Downtown

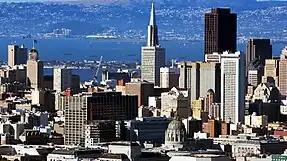
Downtown San Francisco

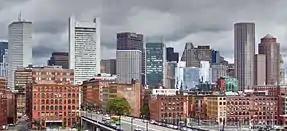
Downtown Boston

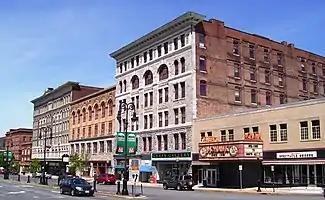
Downtown North Adams, Massachusetts, population 13,000. This scale and style is typical of many small cities in the United States and Canada.

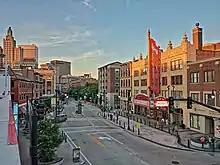
Downtown Providence, Rhode Island, a typical mid-sized American city

The loss of the major cultural institutions left downtown as a place primarily dedicated to business, but the loss of another sector, retail shopping, defined the "type" of business that was done there. The great retail outlets like the department stores had always had the tendency to move closer to the residential districts, to make it easier for their customers to get to them, but after 1920 they started to congregate in secondary business districts on the periphery of the city. The growth of chain stores such as J. C. Penney, F. W. Woolworth, Kresge and W. T. Grant, contributed to the increased importance of the outlying shopping districts, which began outselling those retail stores which had remained in the central business district, and provoked those stores to open branches in the secondary districts in attempt to go to where there customers were instead of having them come downtown to them.